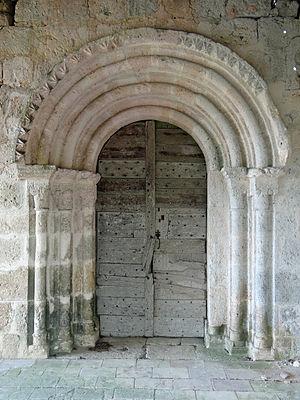
Lannes - Église Saint-Jean-Baptiste de Cazeaux - Portail sud
L'église Saint-Jean-Baptiste est une église catholique, située sur le territoire de la commune de Lannes, en France